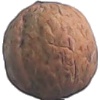
Label: Walnut 1